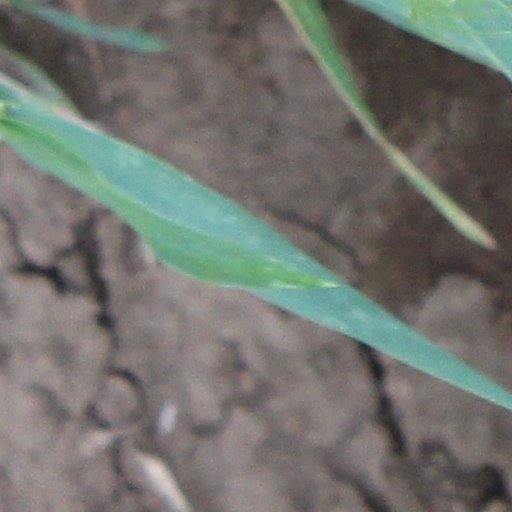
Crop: wheat